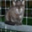
Label: cat